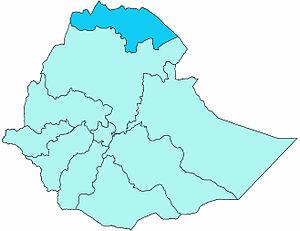
L'Éparchie d'Adigrat, aussi appelée diocèse d'Adigrat, est une circonscription de l'Église catholique éthiopienne, suffragante de l'archéparchie d'Addis-Abeba.